Google Mobile Services

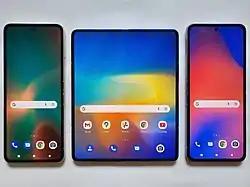
Android smartphones with built-in Google mobile services

The third-party Android app store Aptoide also filed an EU competition complaint against Google once again stating that they are misusing their power within the market. Aptoide alleged that Google was blocking third-party app stores from being on Google Play, as well as blocking Google Chrome from downloading any third-party apps and app stores. As of June 2014, Google had not responded to these allegations.